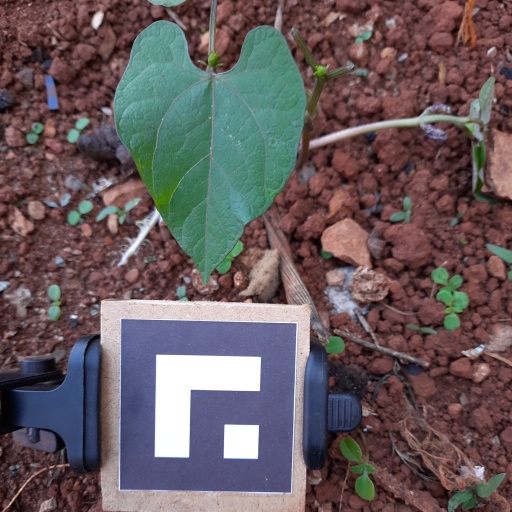
Observations: wavy surface, no eating holes, under shade